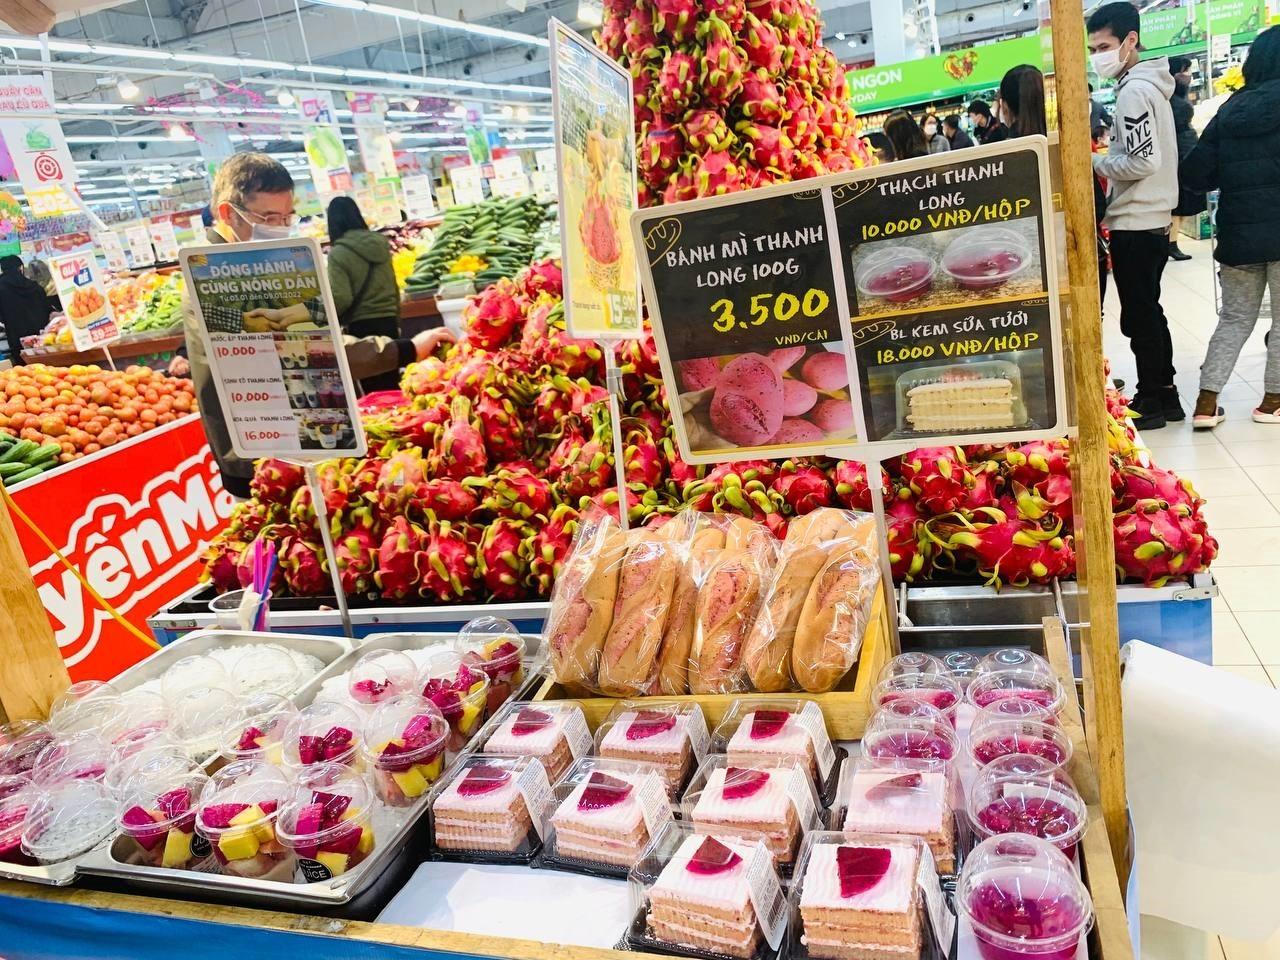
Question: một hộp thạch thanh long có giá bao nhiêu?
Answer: một hộp thạch thanh long có giá 10 000 đồng